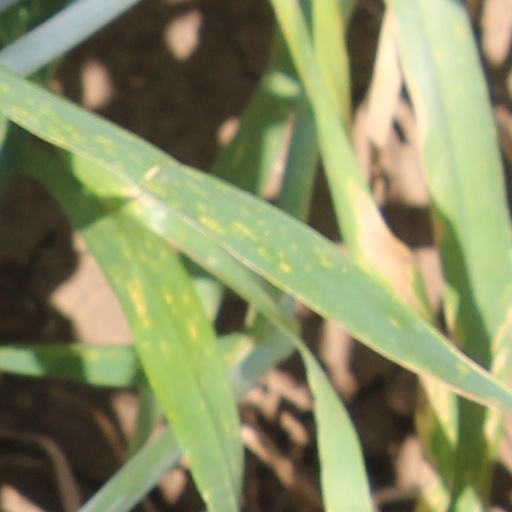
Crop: wheat